Manila by Night

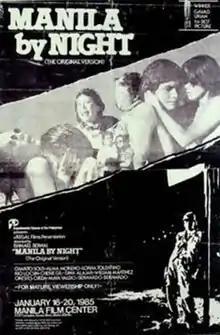
Re-release poster for its screening at the Manila Film Center in 1985.

Manila by Night (initially released as City After Dark) is a 1980 Filipino drama film directed by Ishmael Bernal from a script by Bernal and Ricky Lee, and stars Gina Alajar and Charito Solis. Released at the height of the Marcos regime, the film uncovers the other face of Manila by depicting the ugly aspects of life in the city – unemployment, prostitution, drug addiction and lack of decent housing. Considered one of Bernal's masterpieces, it is an epic multi-narrative of people who have shady pasts and are trying to exist in an unforgiving world.